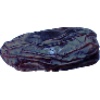
Label: Dates 1